Josef Kadraba

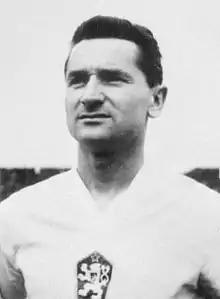
Kadraba in 1962

Josef Kadraba (29 September 1933 – 5 August 2019) was a Czech football player. He played for Czechoslovakia, playing 17 matches and scoring 9 goals.